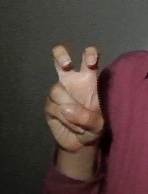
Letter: toot